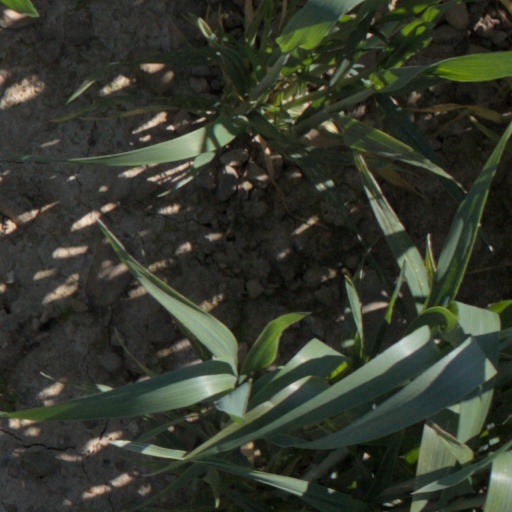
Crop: wheat